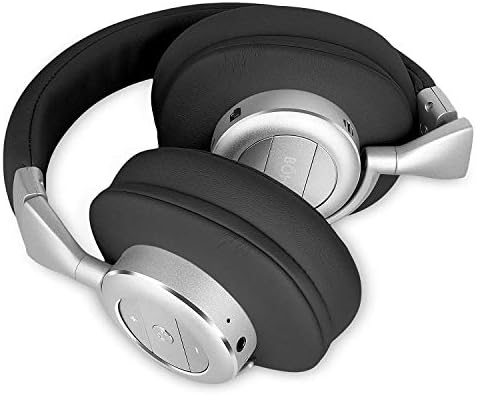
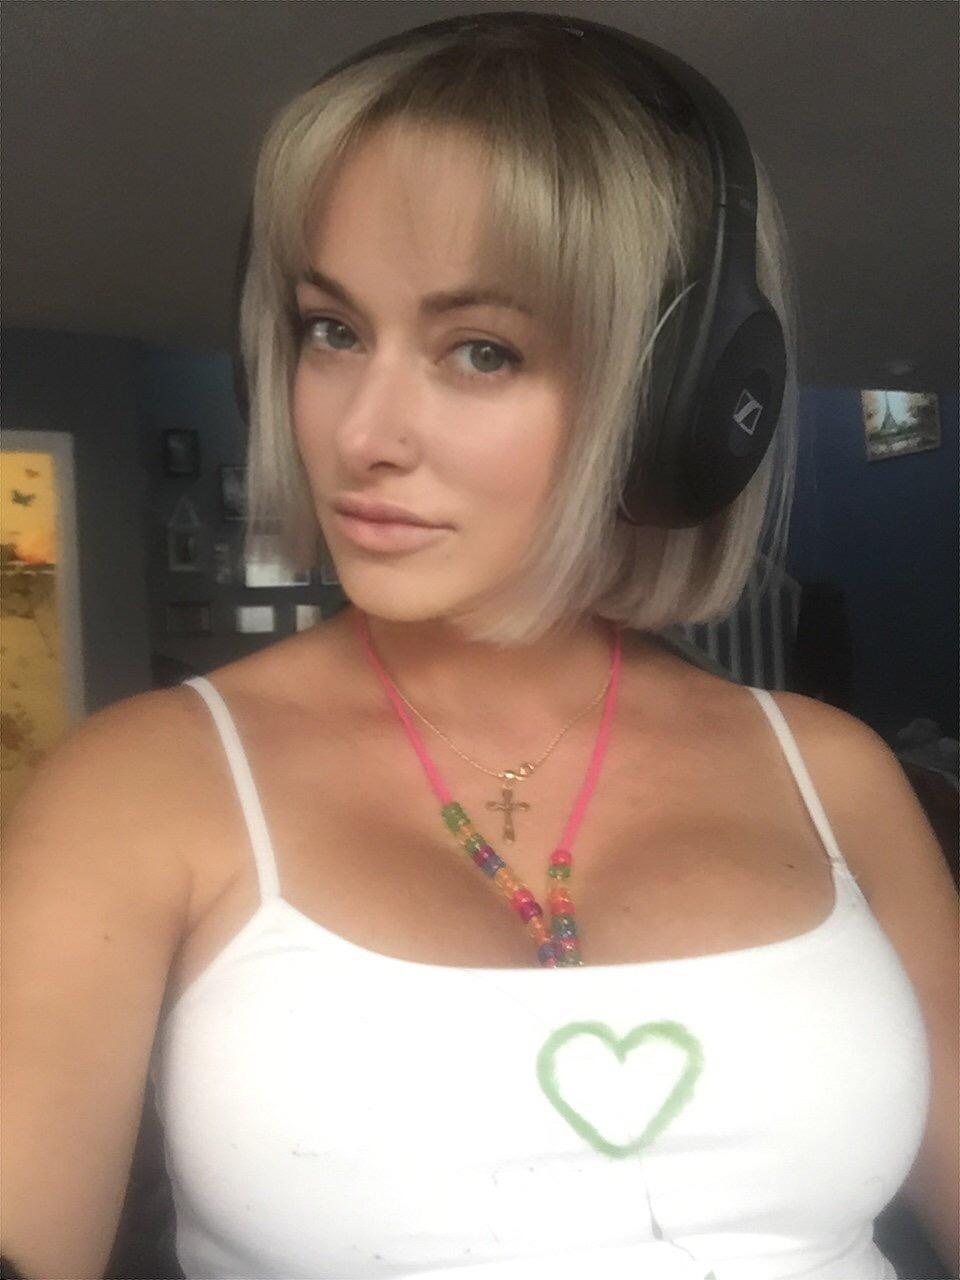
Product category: headphones
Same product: no